Pokémon Diamond and Pearl

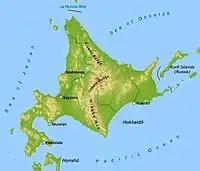
The Sinnoh region is based on the Japanese island of Hokkaidō.

"Diamond" and "Pearl" are set in the fictional region of Sinnoh, an island based on the Japanese island of Hokkaidō. Sinnoh is not directly connected to any other Pokémon region. It is characterized by large, snow-covered mountains; Mt. Coronet, a part of a mountain range, divides Sinnoh in half. Unlike previous regions, Sinnoh has a "northern" feel to it because it is the first region with snow-covered routes. Sinnoh is also characterized by its waterways with three main lakes, Verity, Acuity, and Valor, that form a triangle. Unlike the Hoenn region, however, which is mostly water routes, only 30 percent of Sinnoh's landscape comprises waterways. Underneath Sinnoh's surface is the Sinnoh Underground, which is a large maze of caves and tunnels.